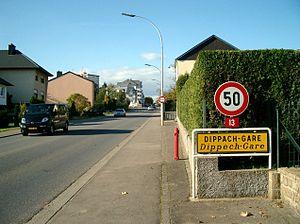
Dippach-Gare (Luxembourg)
Dippach est une localité luxembourgeoise et une commune portant le même nom, situées dans le canton de Capellen.